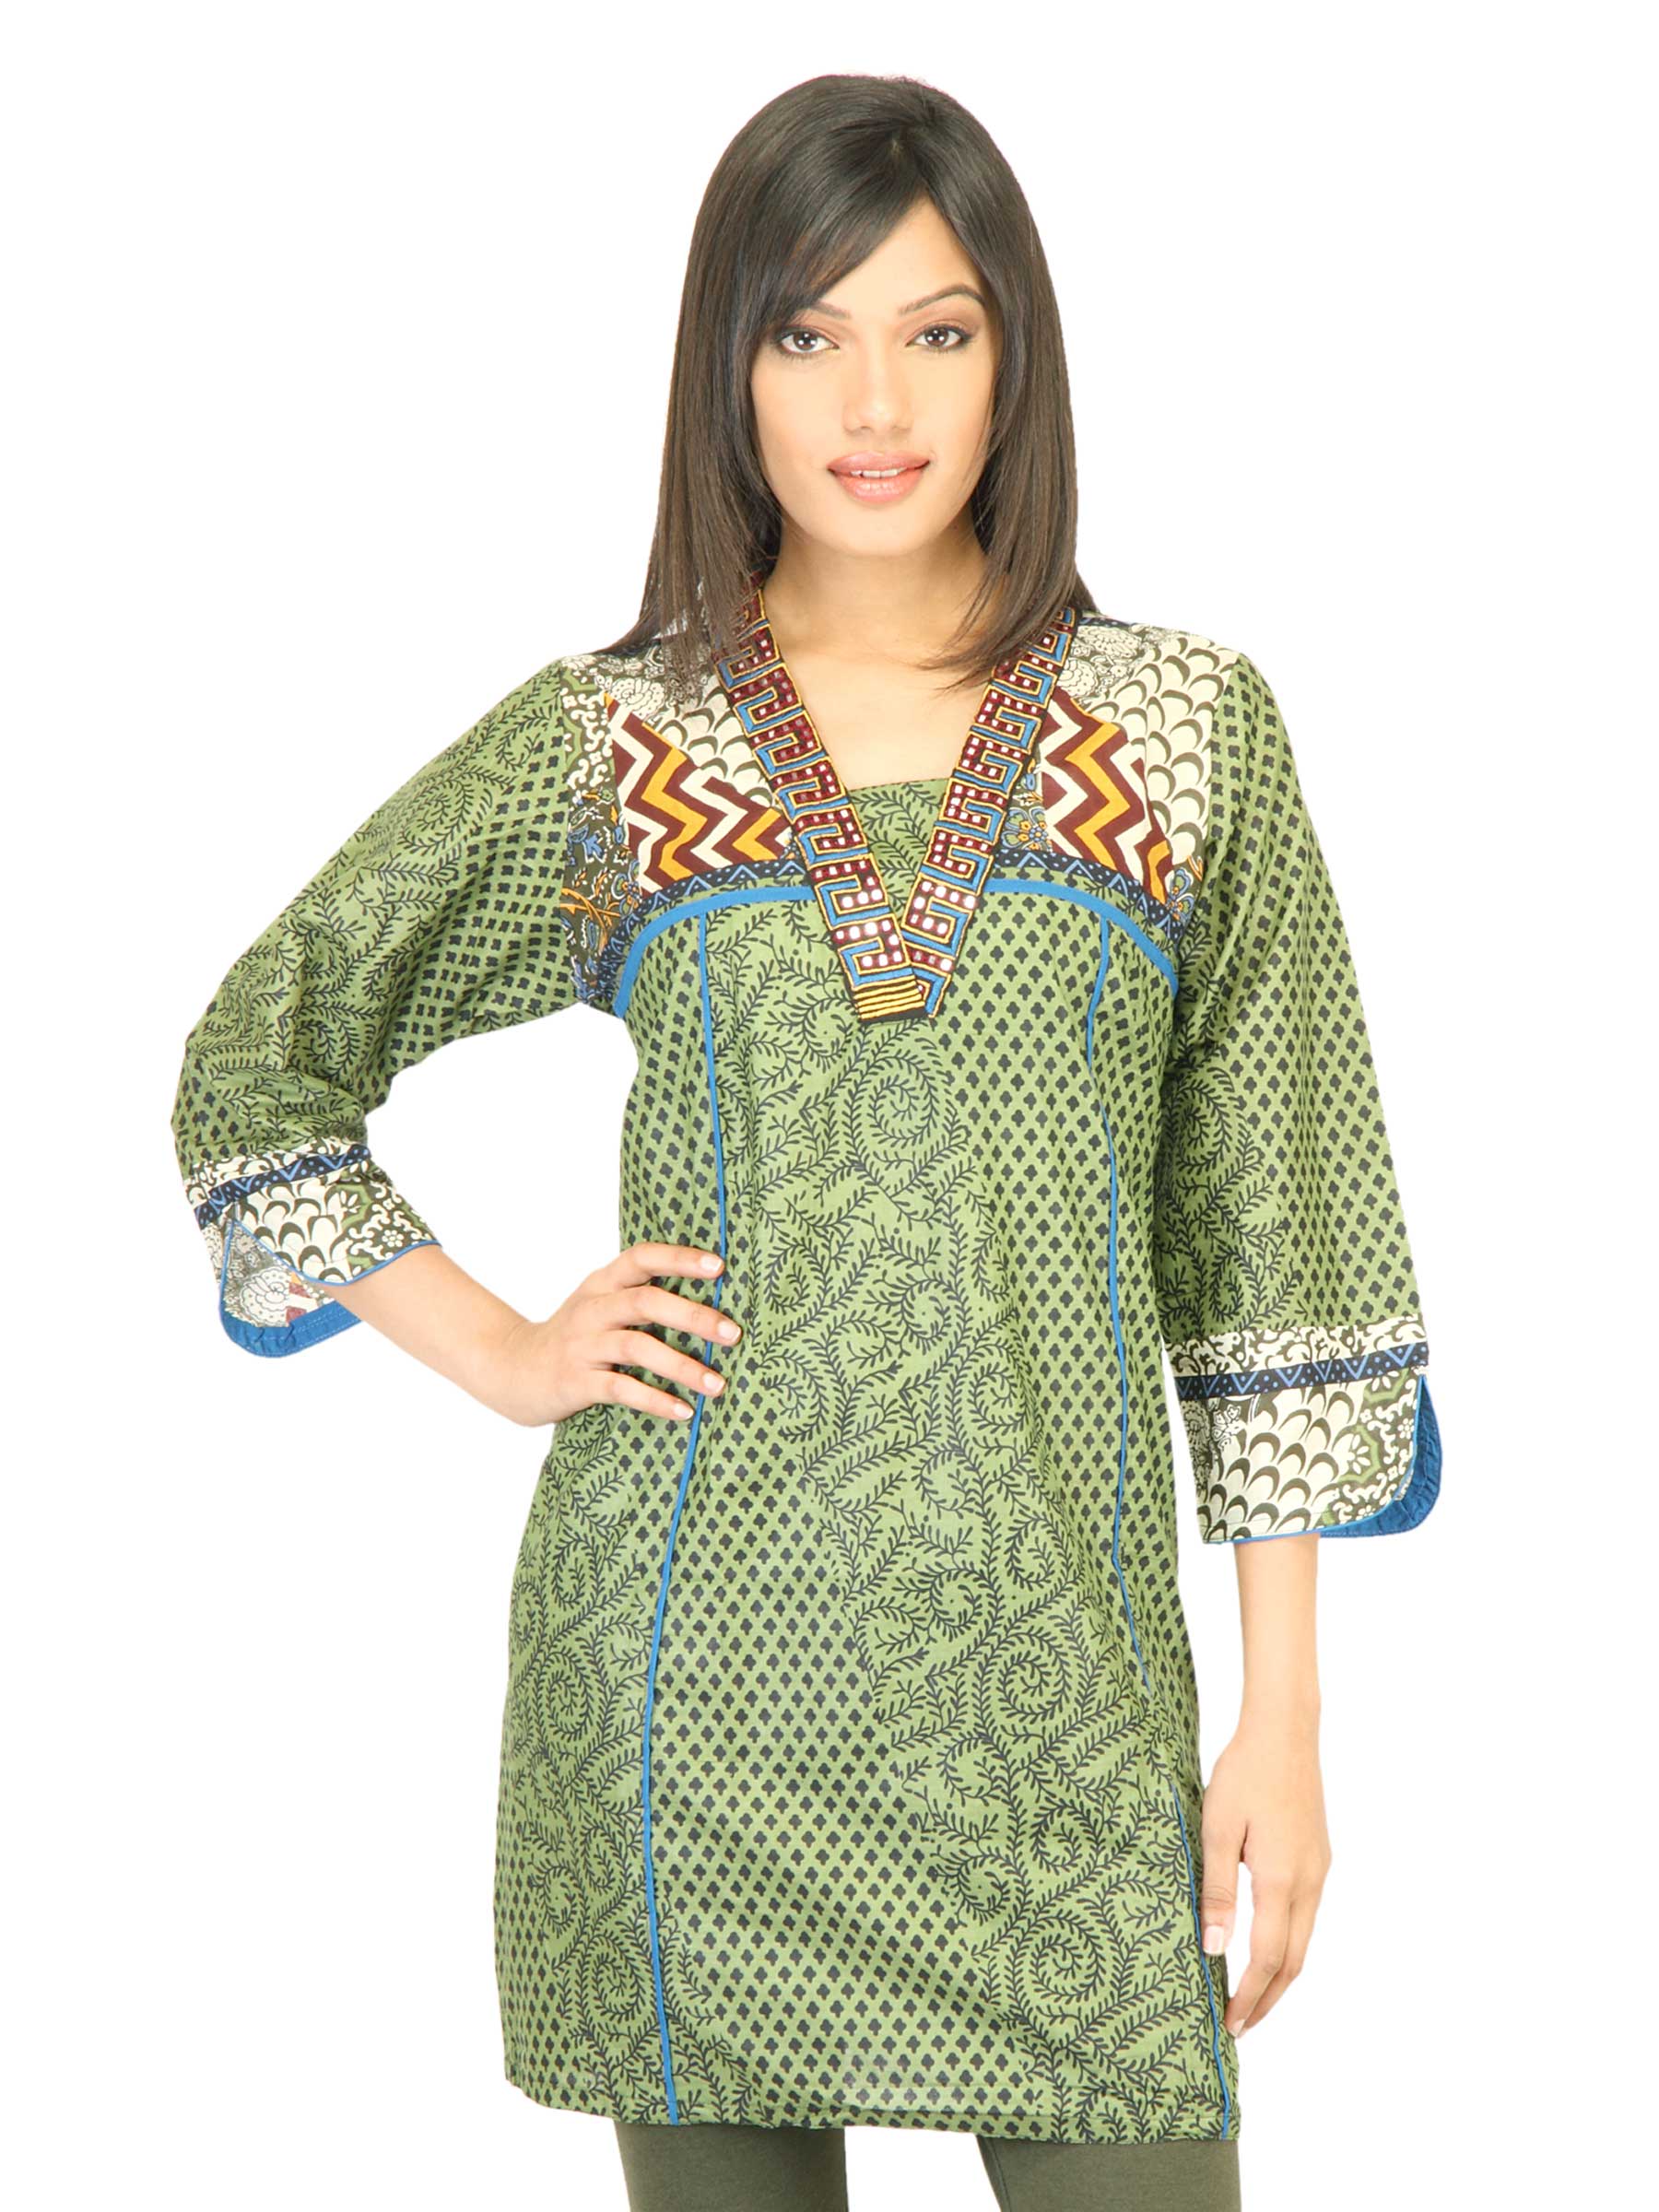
Aneri Women Protima Green Kurta
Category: Apparel / Topwear / Kurtas
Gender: Women
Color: Green
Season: Fall 2011
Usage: Ethnic